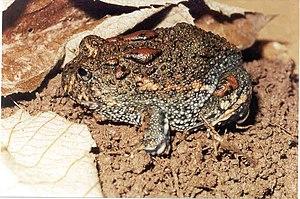
Odontophrynus cultripes est une espèce d'amphibiens de la famille des Odontophrynidae.